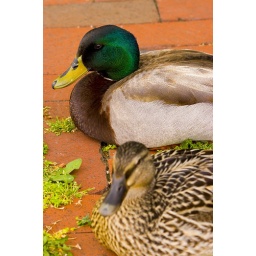
Observed...during stop in Marietta Ohio over the weekend. looked 'em up in the bird book but memory fails me ...